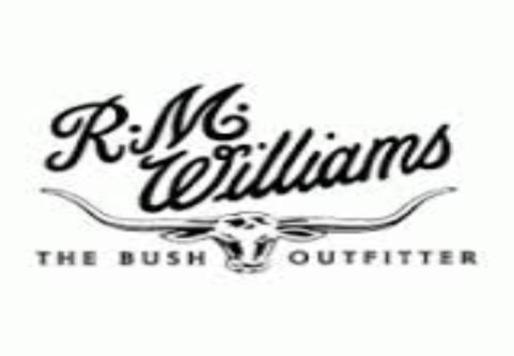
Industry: Clothes